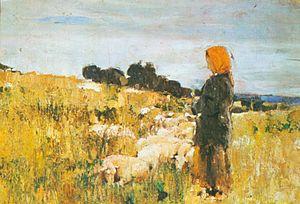
Marie-Bernarde Soubirous, plus connue sous le diminutif Bernadette, née le 7 janvier 1844 dans le département des Hautes Pyrénées à Lourdes et morte le 16 avril 1879 dans le département de la Nièvre à Nevers, est une jeune fille française qui a affirmé être témoin de dix-huit apparitions mariales à la grotte de Massabielle entre le 11 février et le 16 juillet 1858. Devenue religieuse, elle est canonisée en 1933.